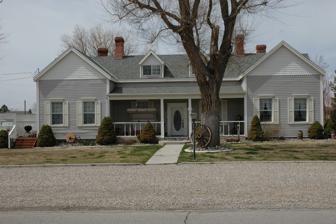
Building: John Ashworth House (100 West, Beaver, Utah)
Country: United States of America
Year built: 1880
Historic house in Beaver, Utah, United States Not to be confused with John Ashworth House (200 West, Beaver, Utah) . United States historic place John Ashworth House U.S. National Register of Historic Places John Ashworth House, April 2010 Show map of Utah Show map of the United States Location 110 South 100 West Beaver , Utah United States Coordinates 38°16′19″N 112°38′36″W / 38.27194°N 112.64333°W / 38.27194; -112.64333 Area less than one acre Built 1880 ( 1880 ) Architectural style hall & parlor, cross-wing MPS Beaver MRA NRHP reference No. 83003830 Added to NRHP November 29, 1983 The John Ashworth House is a historic residence in Beaver , Utah , United States, that is listed on the National Register of Historic Places (NRHP). Description The house is located at 110 South 100 West and was built in 1880. [ Note 1 ] It was built for John Ashworth, who was born in England and who was the first manager-superintendent of the Beaver Woolen Mills, and who also served as Beaver's second mayor, during 1880–82. It is a hall and parlor plan house with a shed extension to the rear, built in 1880. The structure was listed on the NRHP November 29, 1983. See also National Register of Historic Places portal Utah portal National Register of Historic Places listings in Beaver County, Utah Notes